Ásatrúarfélagið

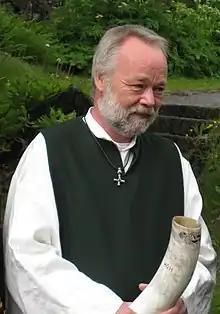
Hilmar Örn Hilmarsson, fourth , at a ceremony in June 2009

In 2002, the board of directors sacked Jörmundur and installed Jónína Kristín Berg (born 1962) as temporary . In 2003, musician Hilmar Örn Hilmarsson (born 1958), was chosen as allsherjargoði. As of 2018, he remains in office. The demographic trends of previous years have continued. The number of members went from 628 in 2002 to 4126 in 2018 (from 0.20% to 1.18% of the population of Iceland) while the percentage of women has gone from 21% in 2002 to 33% in 2018.